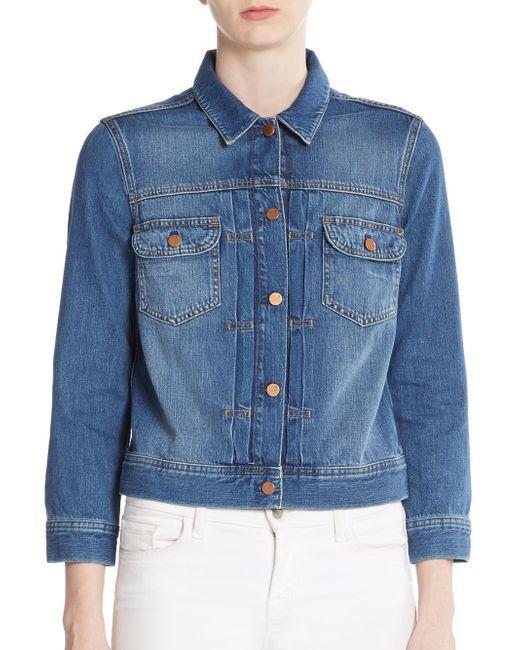
Stilvolle Jeansjacke mit vollem Ärmel für Damen